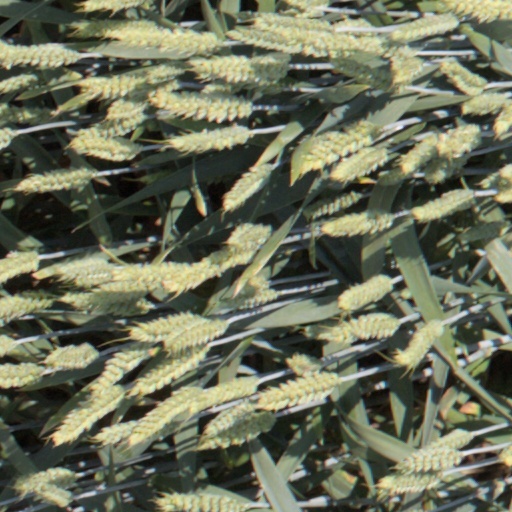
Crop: wheat